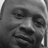
Emotion: neutral